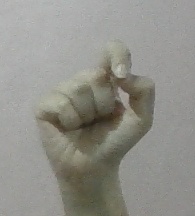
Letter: fa